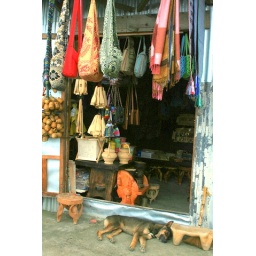
souvenir shop in banaue and dog by the door